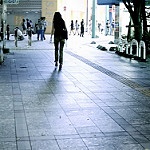
Label: street